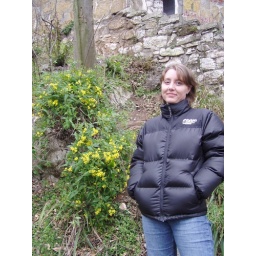
beautiful lady by yellow flowers